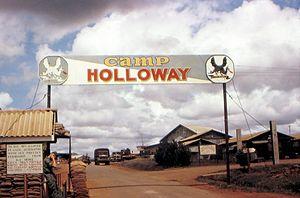
L'attaque du Camp Holloway est une bataille qui se déroule au premières heures du 7 février 1965 au début de la guerre du Vietnam. Elle oppose les troupes du Viet-Cong qui lancent l’assaut contre le Camp Holloway de United States Army. Le camp Holloway est une base d'hélicoptère construit par l'armée américaine près de Pleiku en 1962, afin de soutenir les opérations militaires sur les hauts plateaux du centre du Viêt Nam.